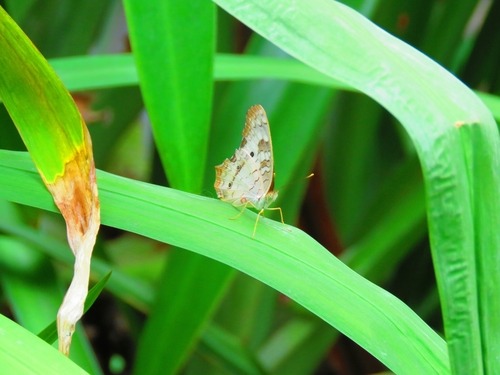
Scientific name: Anartia jatrophae
Common name: White peacock
Family: Nymphalidae
Order: Lepidoptera
Pollinator type: Primary pollinator
Habitat: Gardens, parks, and open areas
Geographic range: Southern United States to Argentina
Conservation status: Least Concern